Seven deadly sins

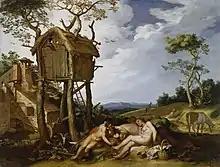
"Parable of the Wheat and the Tares" (1624) by Abraham Bloemaert, Walters Art Museum

"Sloth" refers to many related ideas, dating from antiquity, and includes spiritual, mental, and physical states. The definition has changed considerably since it was first recognized as a sin. Today it can be defined as the absence of interest in or habitual disinclination to exertion. Originally, however, Christian theologians believed it to be a lack of care for performing spiritual duties.